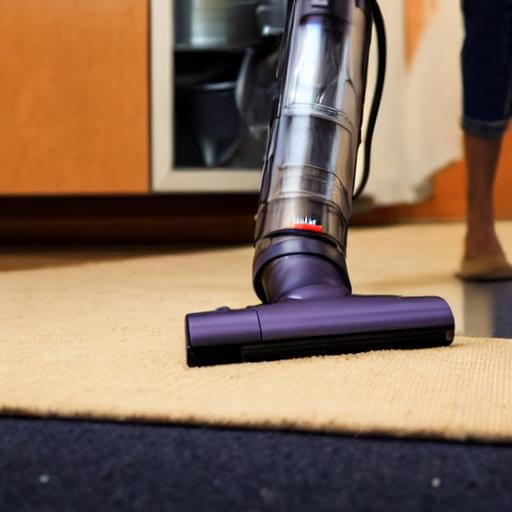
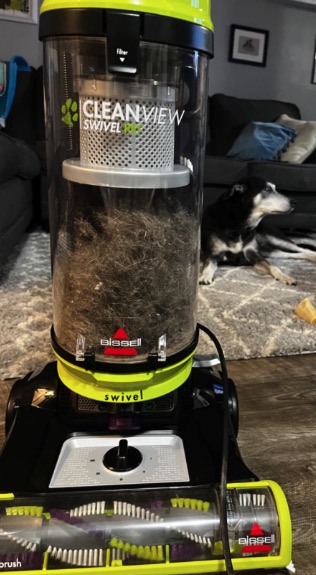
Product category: items_vacuum
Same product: no